Campuses of the University of Georgia

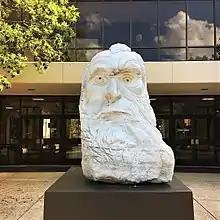
"Godwin" sculpture by artist Mel Chin outside the Science Library. One side of the head represents Charles Darwin; the other side is God as depicted in the Sistine Chapel.

Named after U.S. Senator Paul D. Coverdell, this $30-million facility totals , giving enough room for 25 research teams or roughly 275 scientists, staff and graduate students. The center was designed mainly to maximize energy efficiency. Laboratory intensive groups at the Coverdell Center include the Center for Tropical and Emerging Global Diseases (CTEGD), the Developmental Biology Group (DBG), and the Bio-Imaging Research Center (BIRC), the Health and Risk Communications Group (HRCG), the administrative homes of the College of Public Health (CPH), the Biomedical Health Sciences Institute (BHSI), and the CPH's Department of Health Administration, Biostatistics and Epidemiology. Former President George H. W. Bush spoke at the Center's grand opening in 2006.